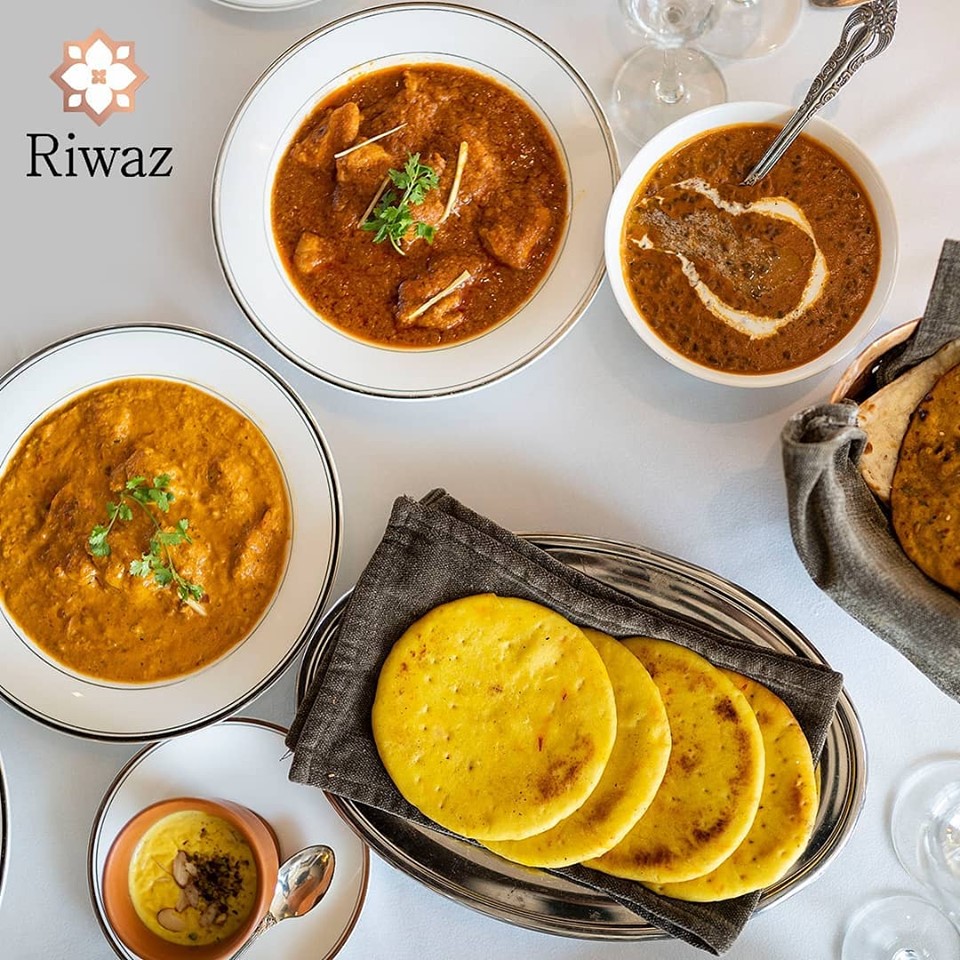
Dish: dal_makhani